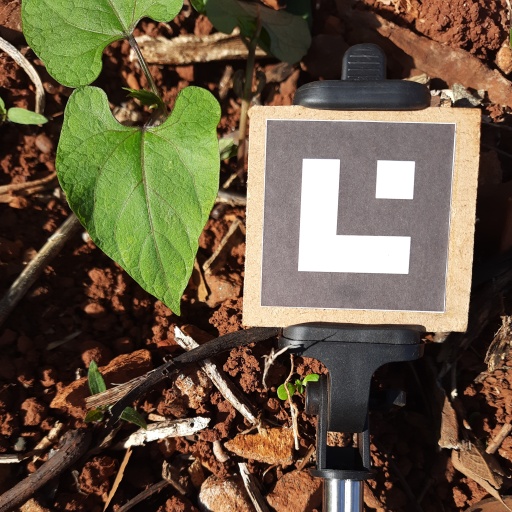
Observations: wavy surface, no eating holes, under sunlight